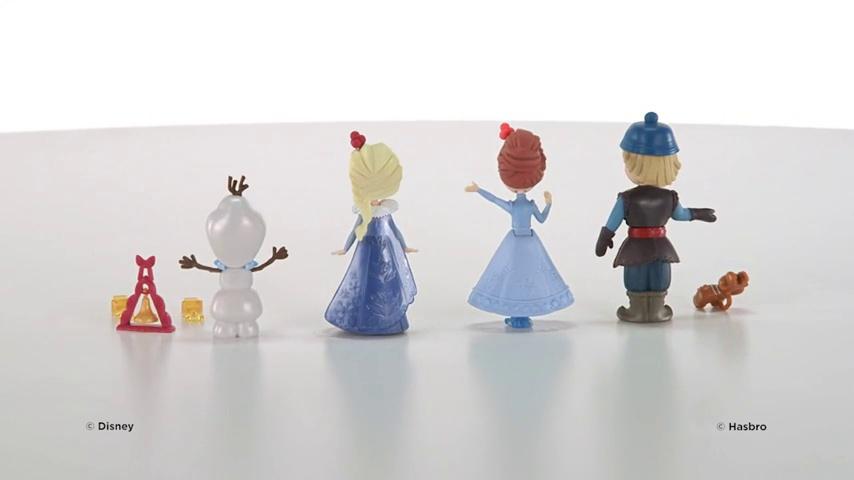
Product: Disney Frozen Arendelle Traditions Collection
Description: Inspired by Disney Frozen's Olaf's Frozen Adventure.
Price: $24.99
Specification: ProductDimensions:2.2x12x10inches|ItemWeight:7ounces|ShippingWeight:7.8ounces(Viewshippingratesandpolicies)|DomesticShipping:ItemcanbeshippedwithinU.S.|InternationalShipping:ThisitemcanbeshippedtoselectcountriesoutsideoftheU.S.LearnMore|ASIN:B01N6WDHX2|Itemmodelnumber:C1921|Manufacturerrecommendedage:4yearsandup